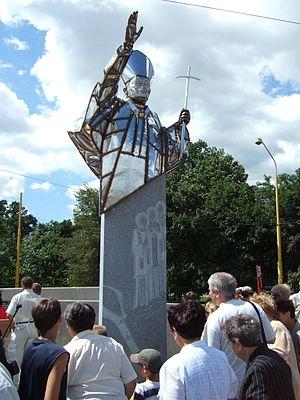
Barca est un quartier de la ville de Košice.